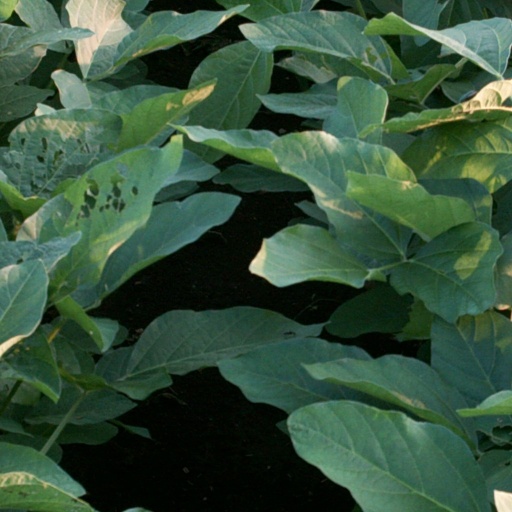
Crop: soybean